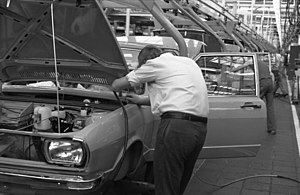
Volkswagen Passat B1 / Teknik
Volkswagen Passat B1 er den mellem foråret 1973 og efteråret 1980 byggede, første generation af Volkswagen Passat, som er en stor mellemklassebil. Modellen var i vidt omfang identisk med den i efteråret 1972 introducerede Audi 80 B1.